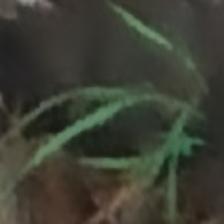
Label: single